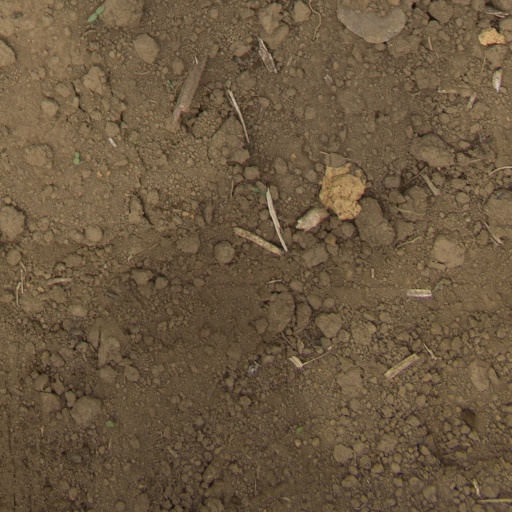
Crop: Jerusalem artichoke